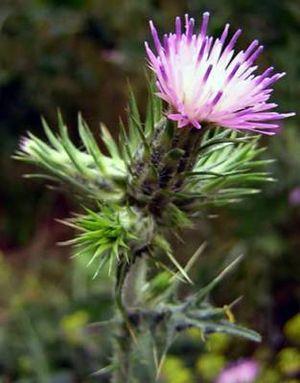
La médecine africaine traditionnelle est une médecine alternative faisant appel à l'herboristerie autochtone et à la spiritualité africaine, impliquant généralement des devins, des sages-femmes, et des herboristes. Les praticiens de la médecine africaine traditionnelle affirment pouvoir soigner diverses maladies telles que les cancers, les troubles psychiatriques, l'hypertension artérielle, le choléra, les maladies vénériennes, l'épilepsie, l'asthme, l'eczéma, la fièvre, l'anxiété, la dépression, l'hyperplasie bénigne de la prostate, les infections, la goutte ; et susciter la guérison des plaies et des brûlures, et même de l'Ebola.
Le chardon à petits capitules est une plante de la famille des Asteraceae.